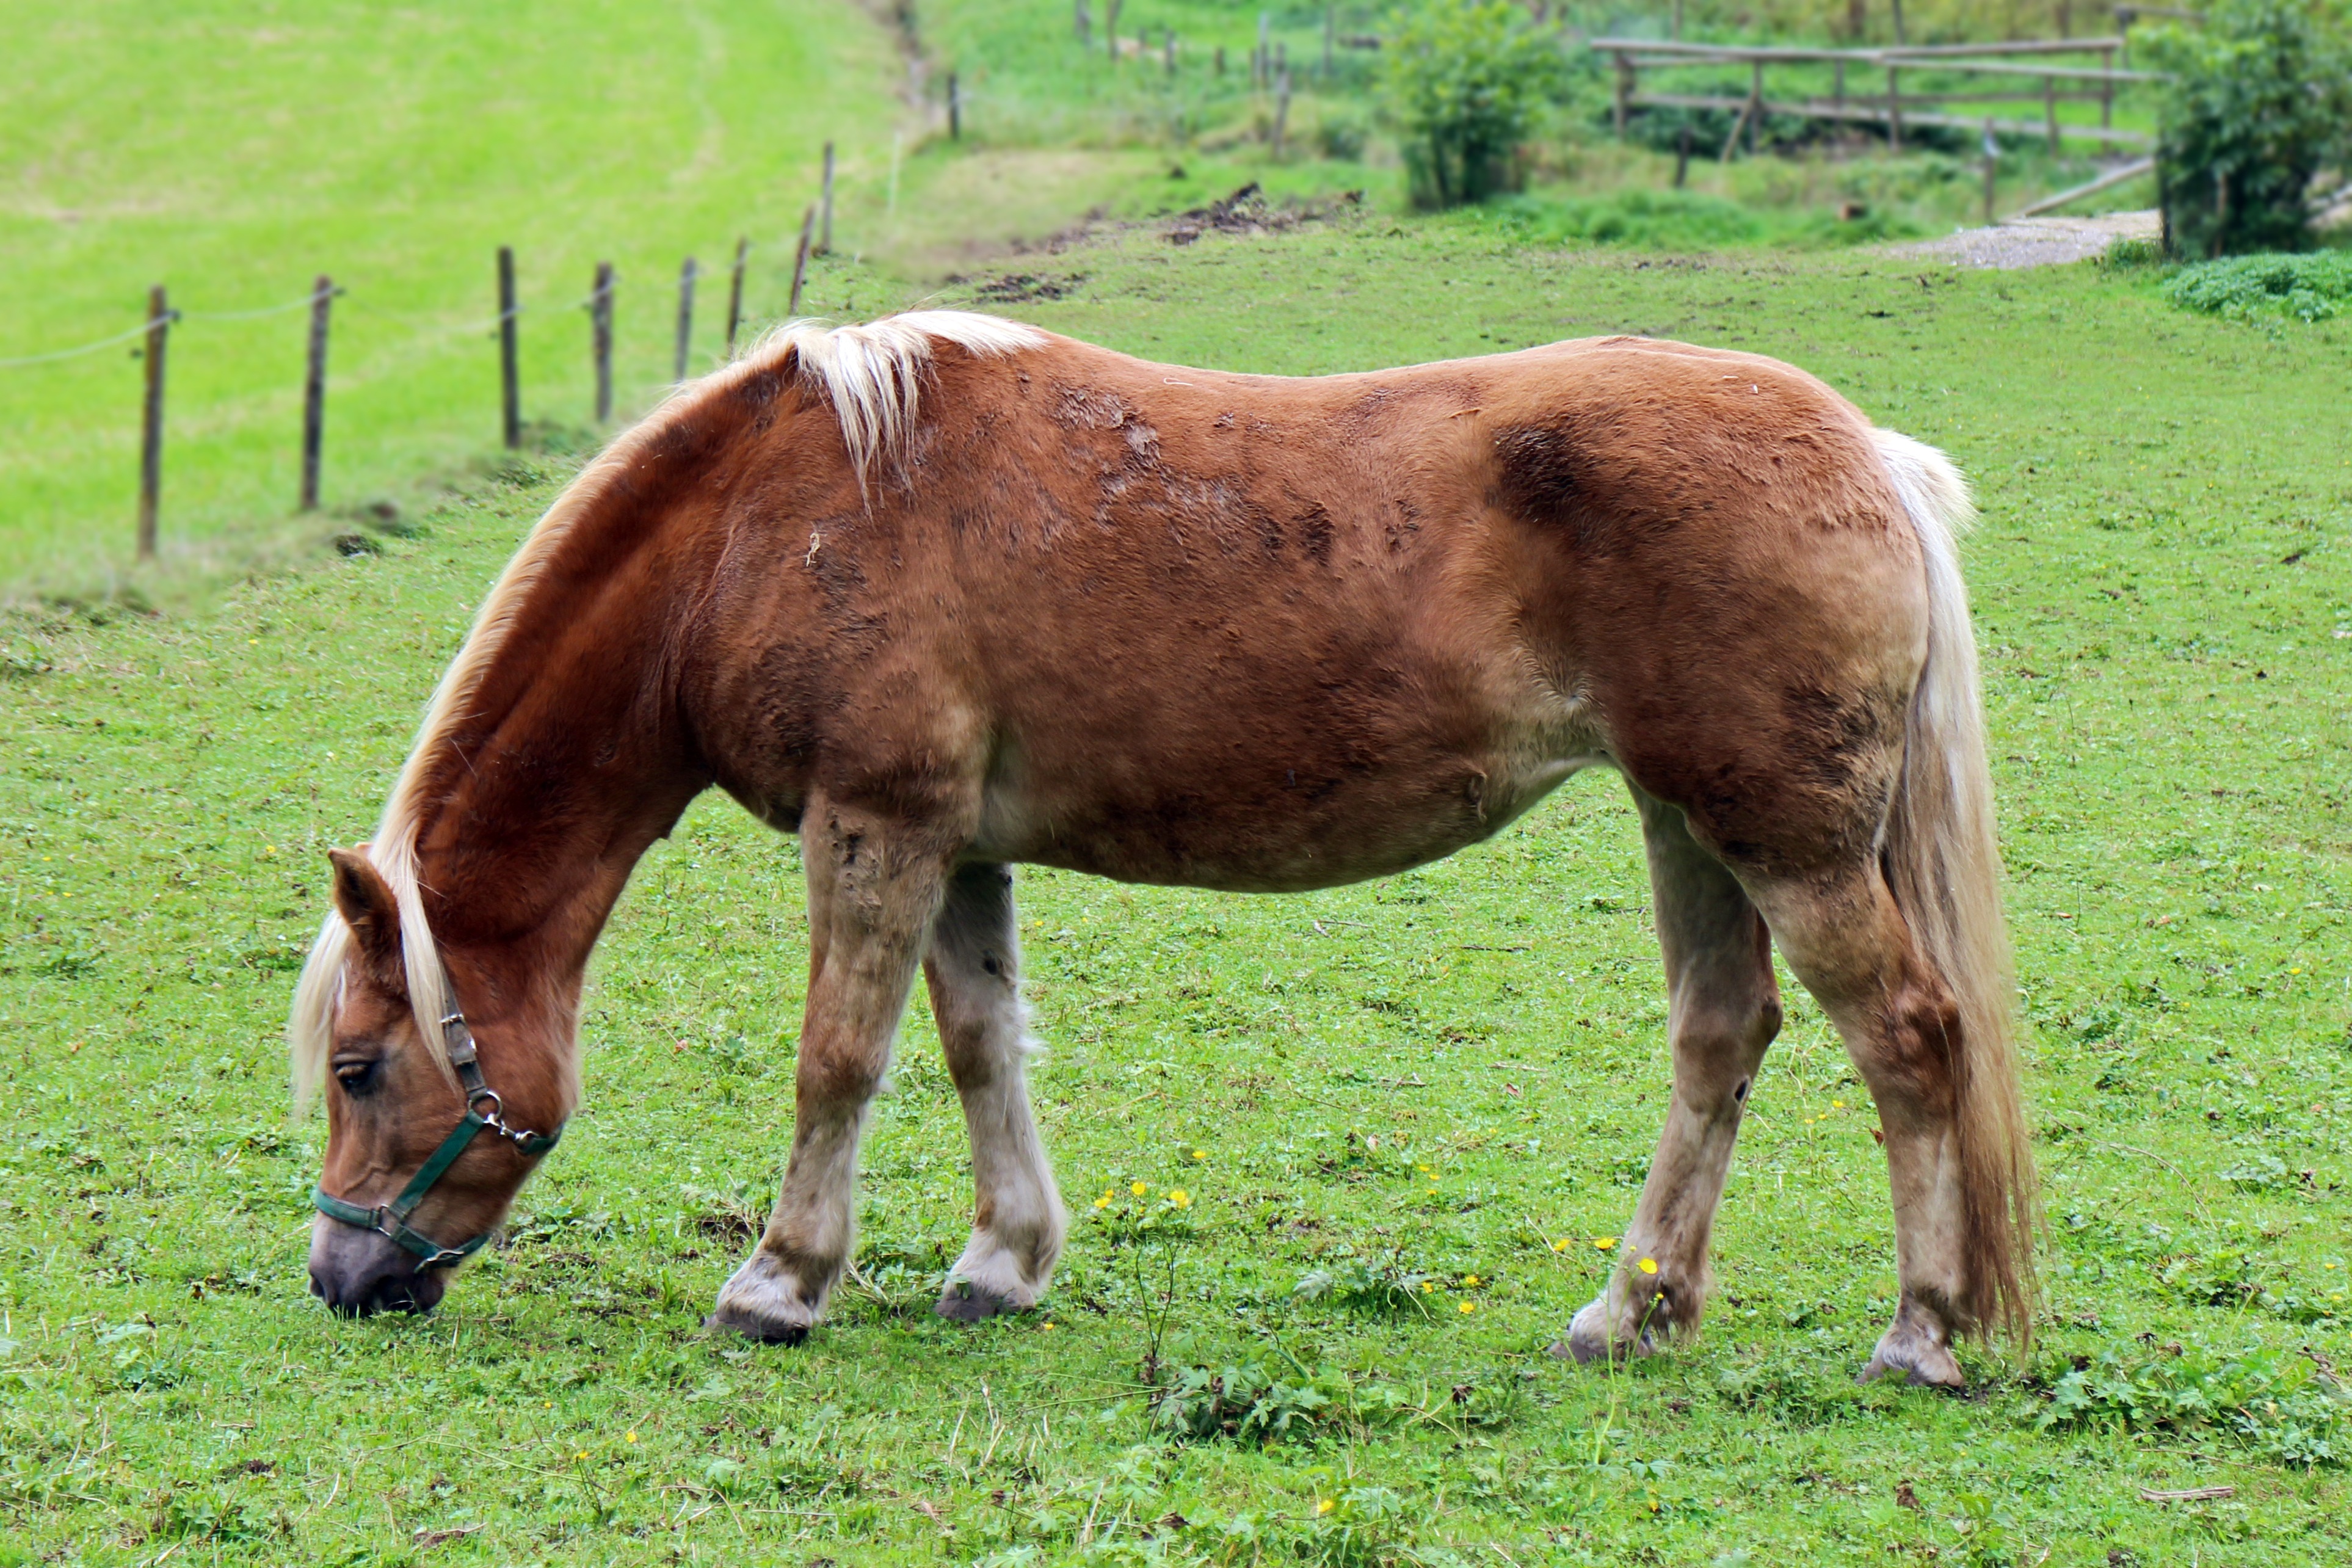
meadow, prairie, green, pasture, grazing, horse, brown, mammal, mane, fauna, graze, grassland, vertebrate, mare, foal, colt, pack animal, horse like mammal, mustang horse